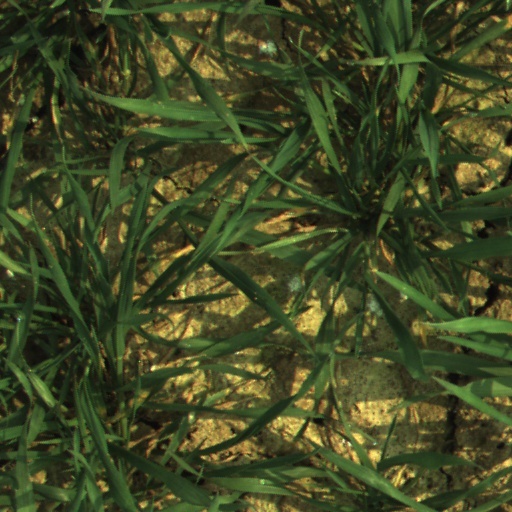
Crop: wheat